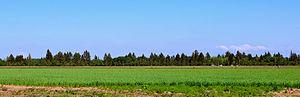
La Prairie française ou Prairie canadienne-française est une vaste prairie située dans le comté de Marion dans l'État de l'Oregon aux États-Unis.